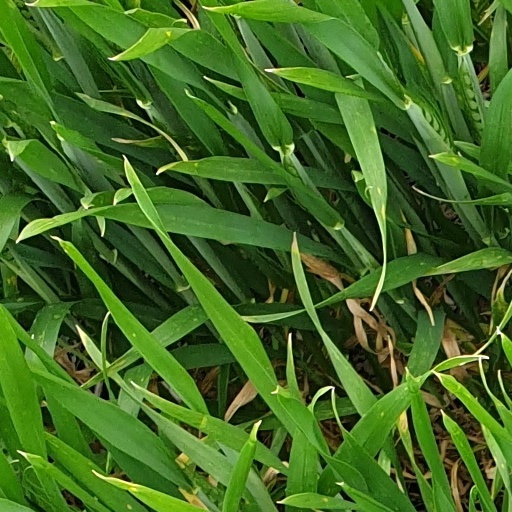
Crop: wheat